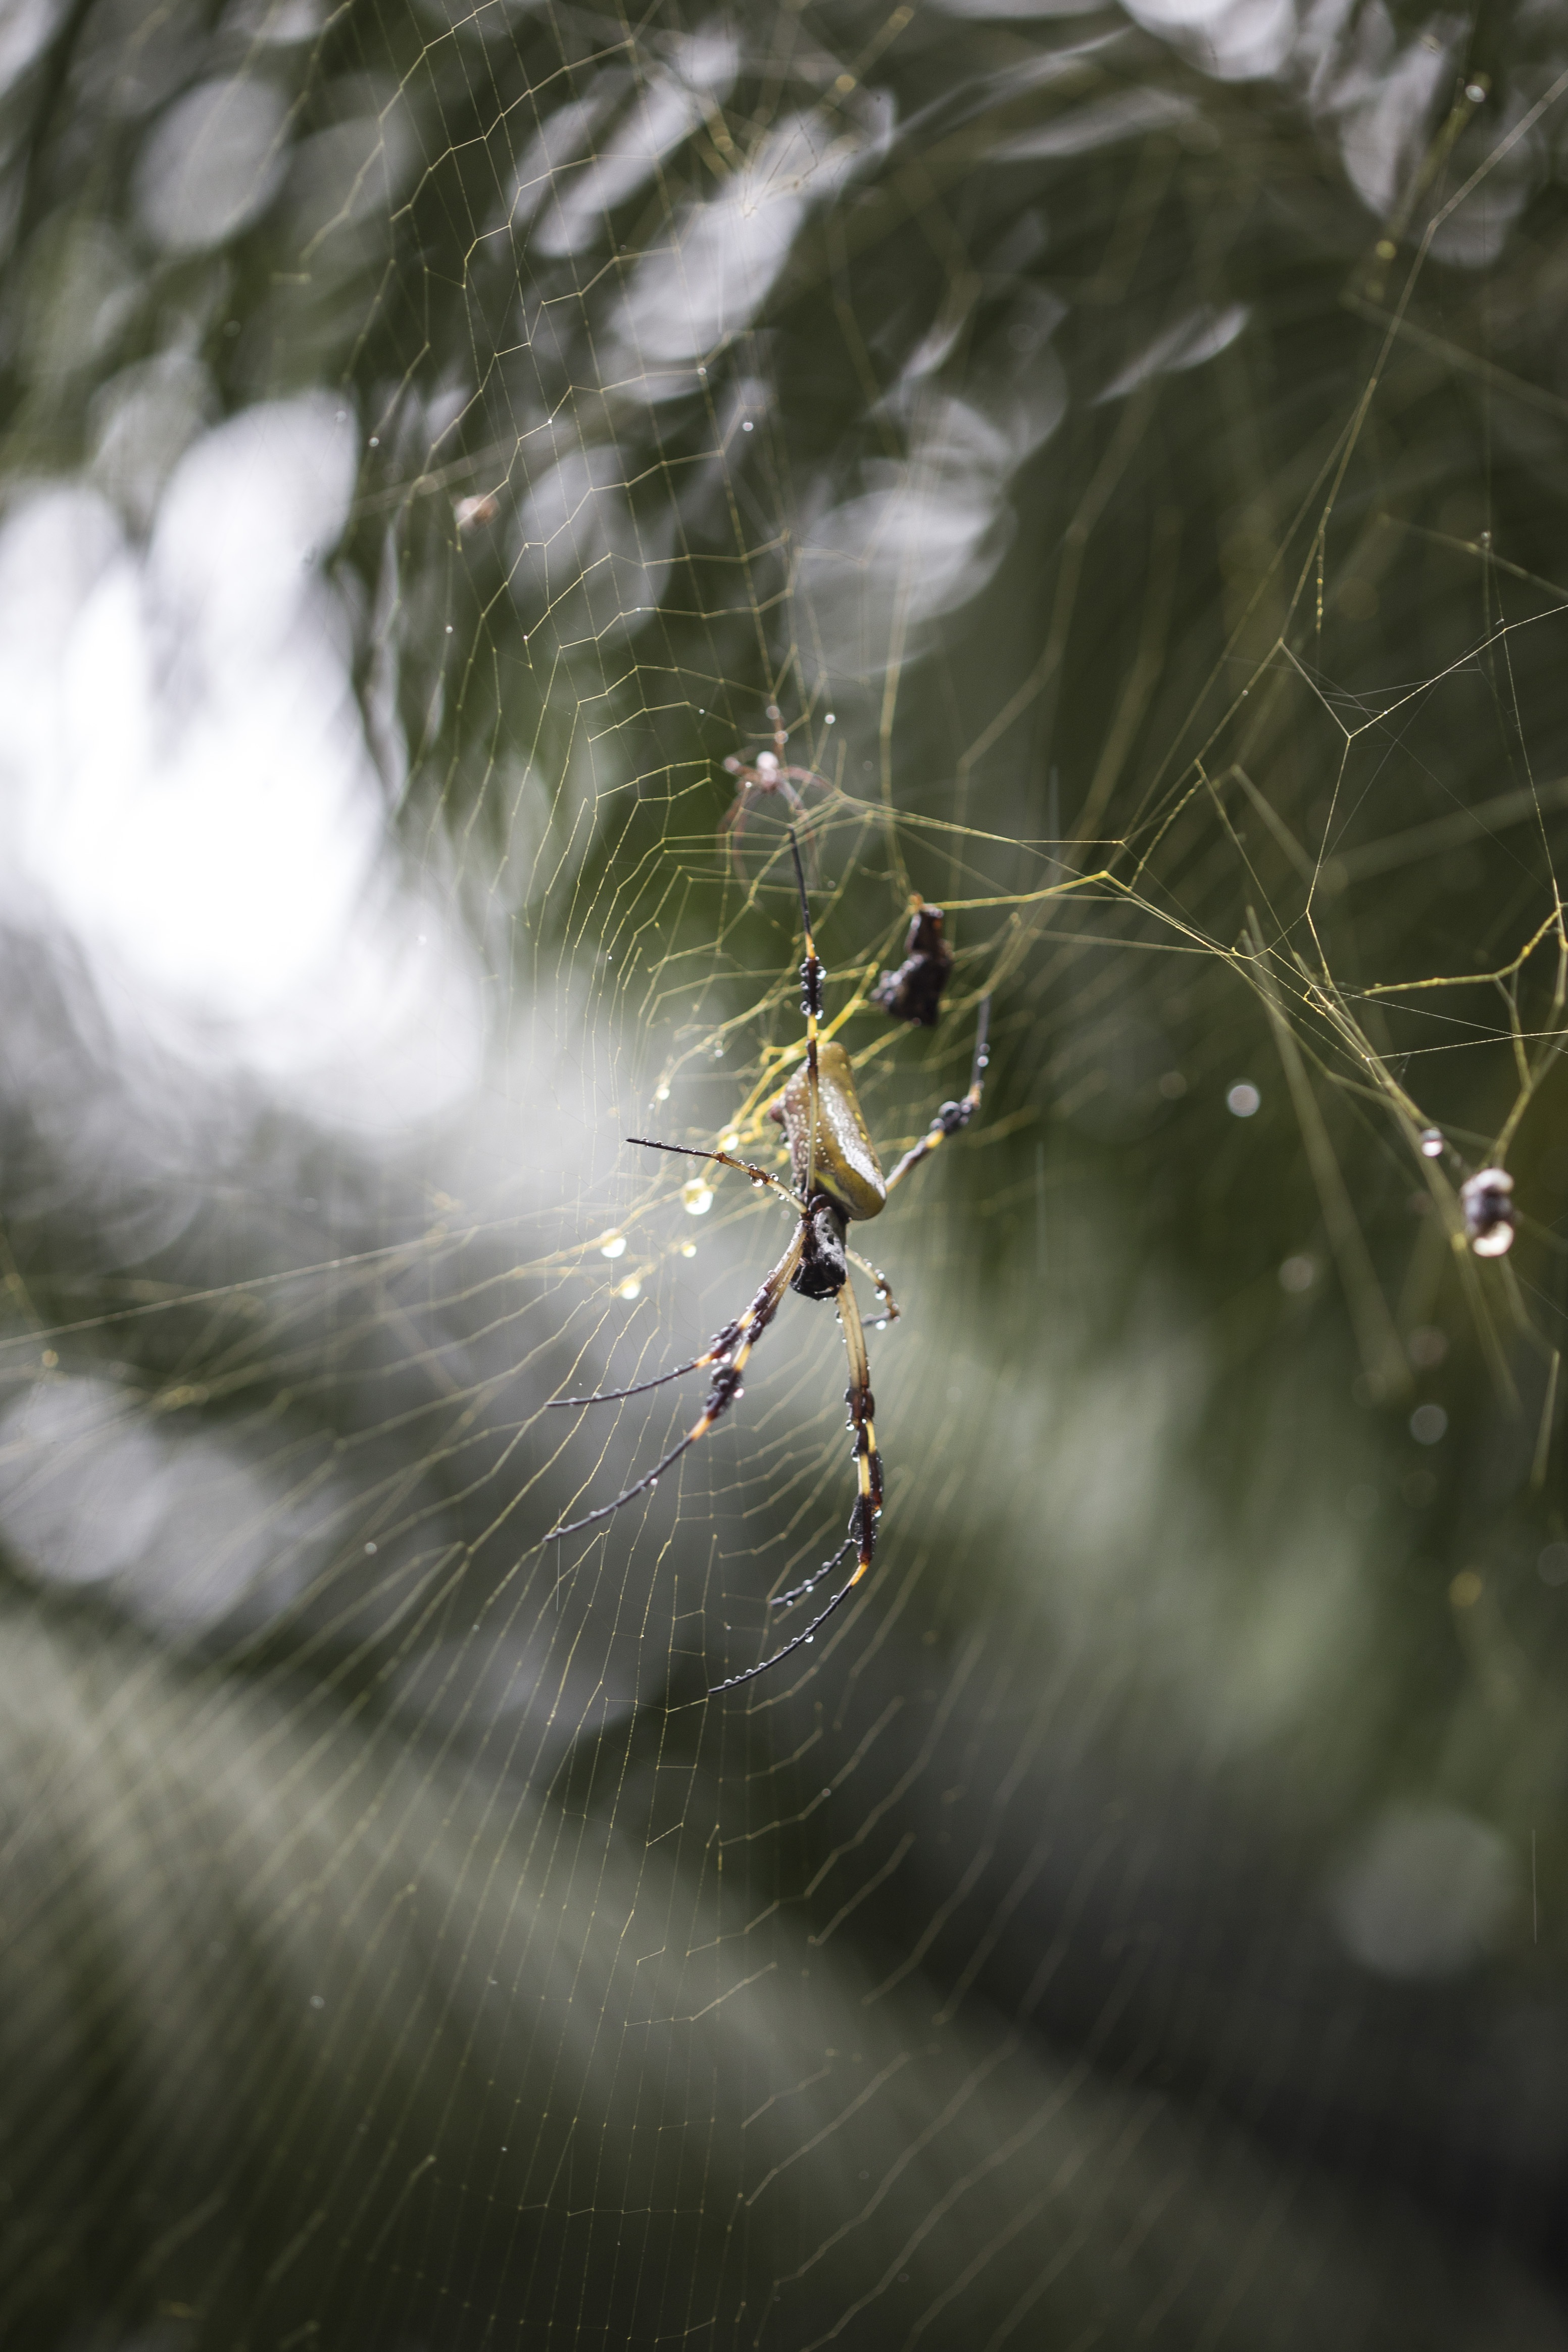
water, nature, forest, photography, leaf, green, golden, reflection, jungle, tropical, yellow, fauna, material, invertebrate, spider web, close up, spider, woods, net, arachnid, big, exotic, orb, silk, weaver, macro photography, costa rica